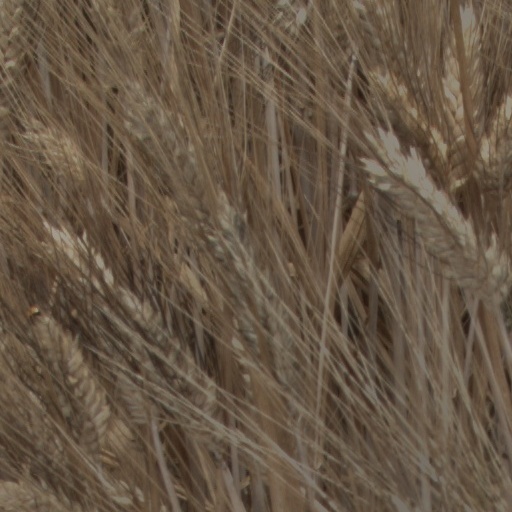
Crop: wheat